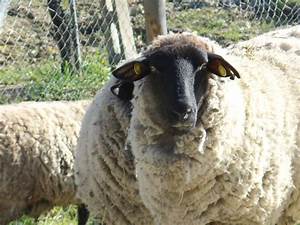
Label: sheep